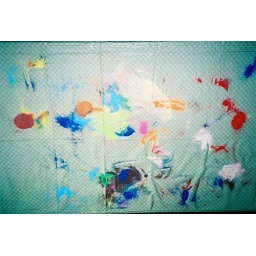
The sand sculpture table after the sculpting was over